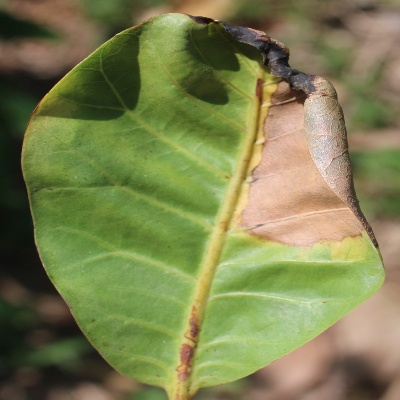
Crop: Cashew
Condition: anthracnose